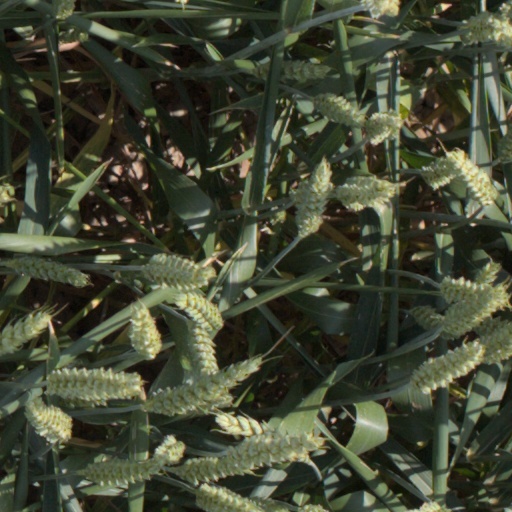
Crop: wheat